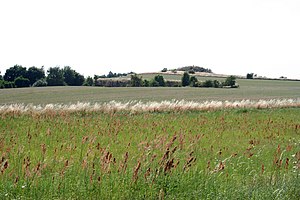
Maglehøj (Frederiksværk)
Maglehøj, set nordfra, Karlsgavevej
Maglehøj (Frederiksværk) set fra nord, Karlsgavevej
Maglehøj (Frederiksværk) er en gravhøj fra oldtiden 35 m i diameter og 5,5 m høj. Den er funderet på en kæmpebakke af sidste istids moræneler som er formet af efteristidens vinderosion og i mindre målestok af grusgravning. Toppunktet på højen er 70 m over havet.